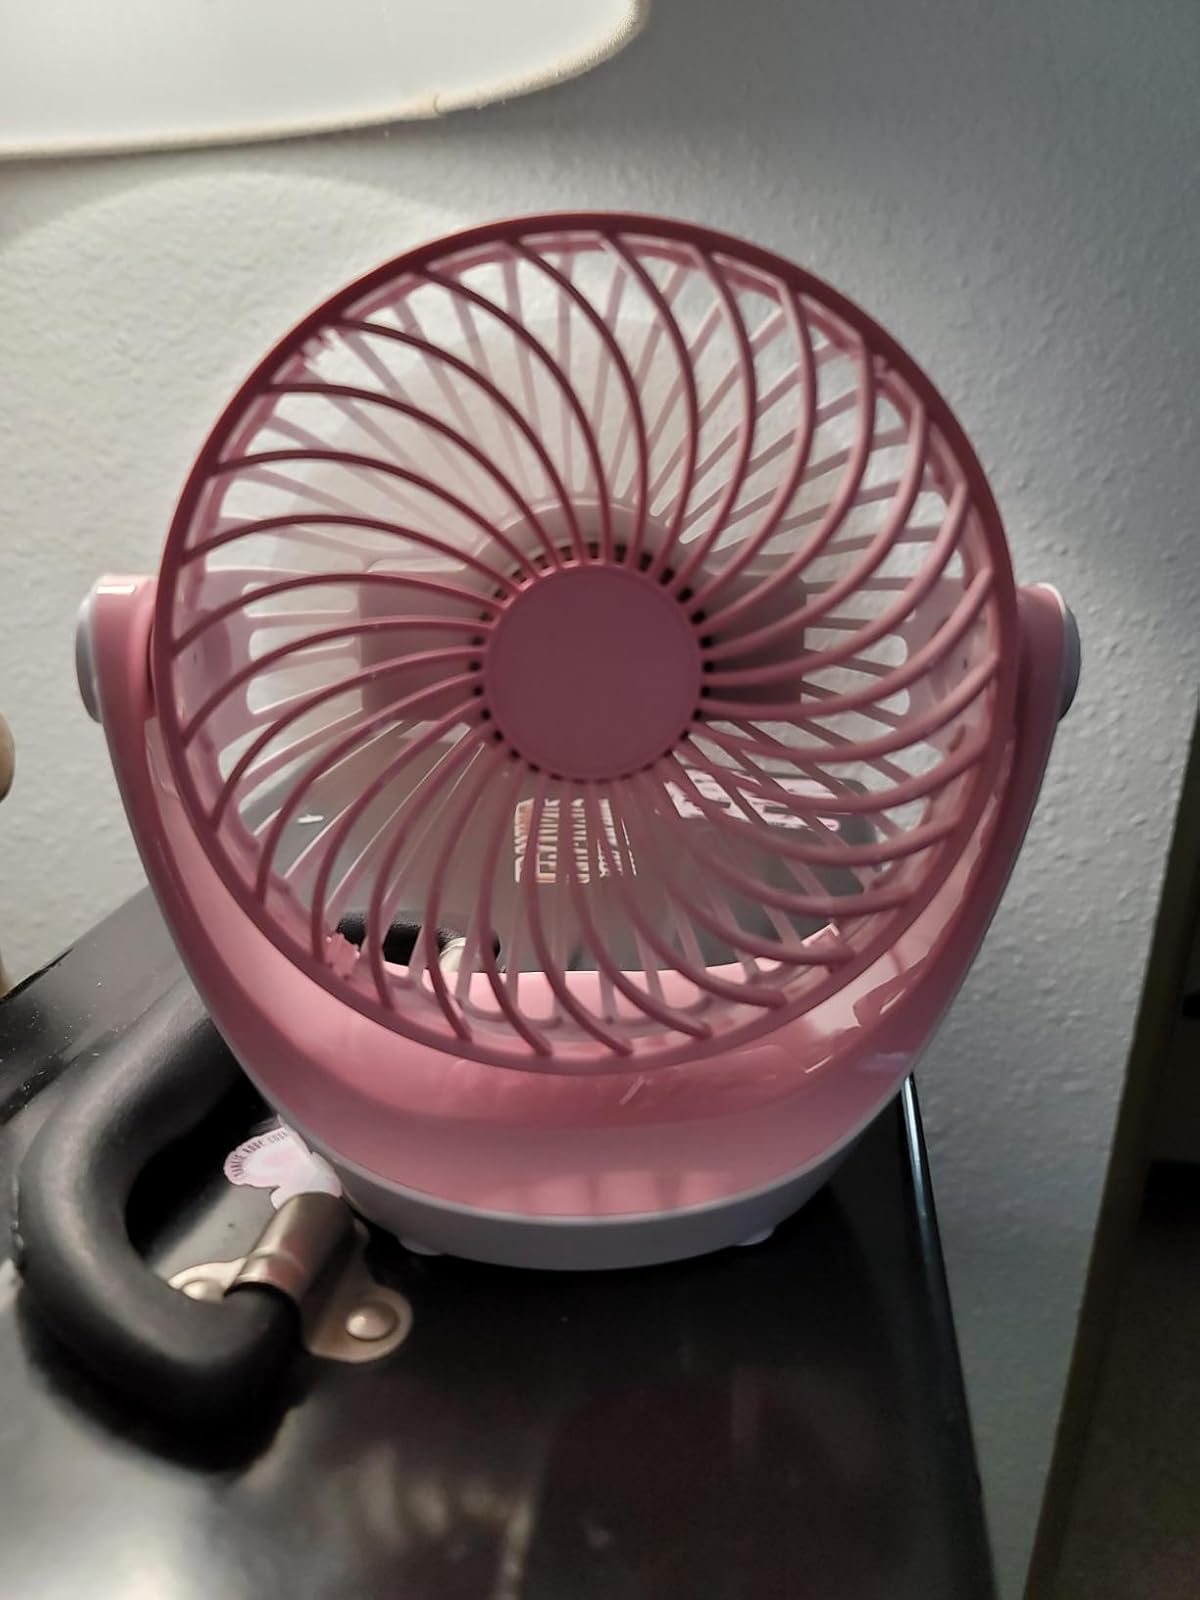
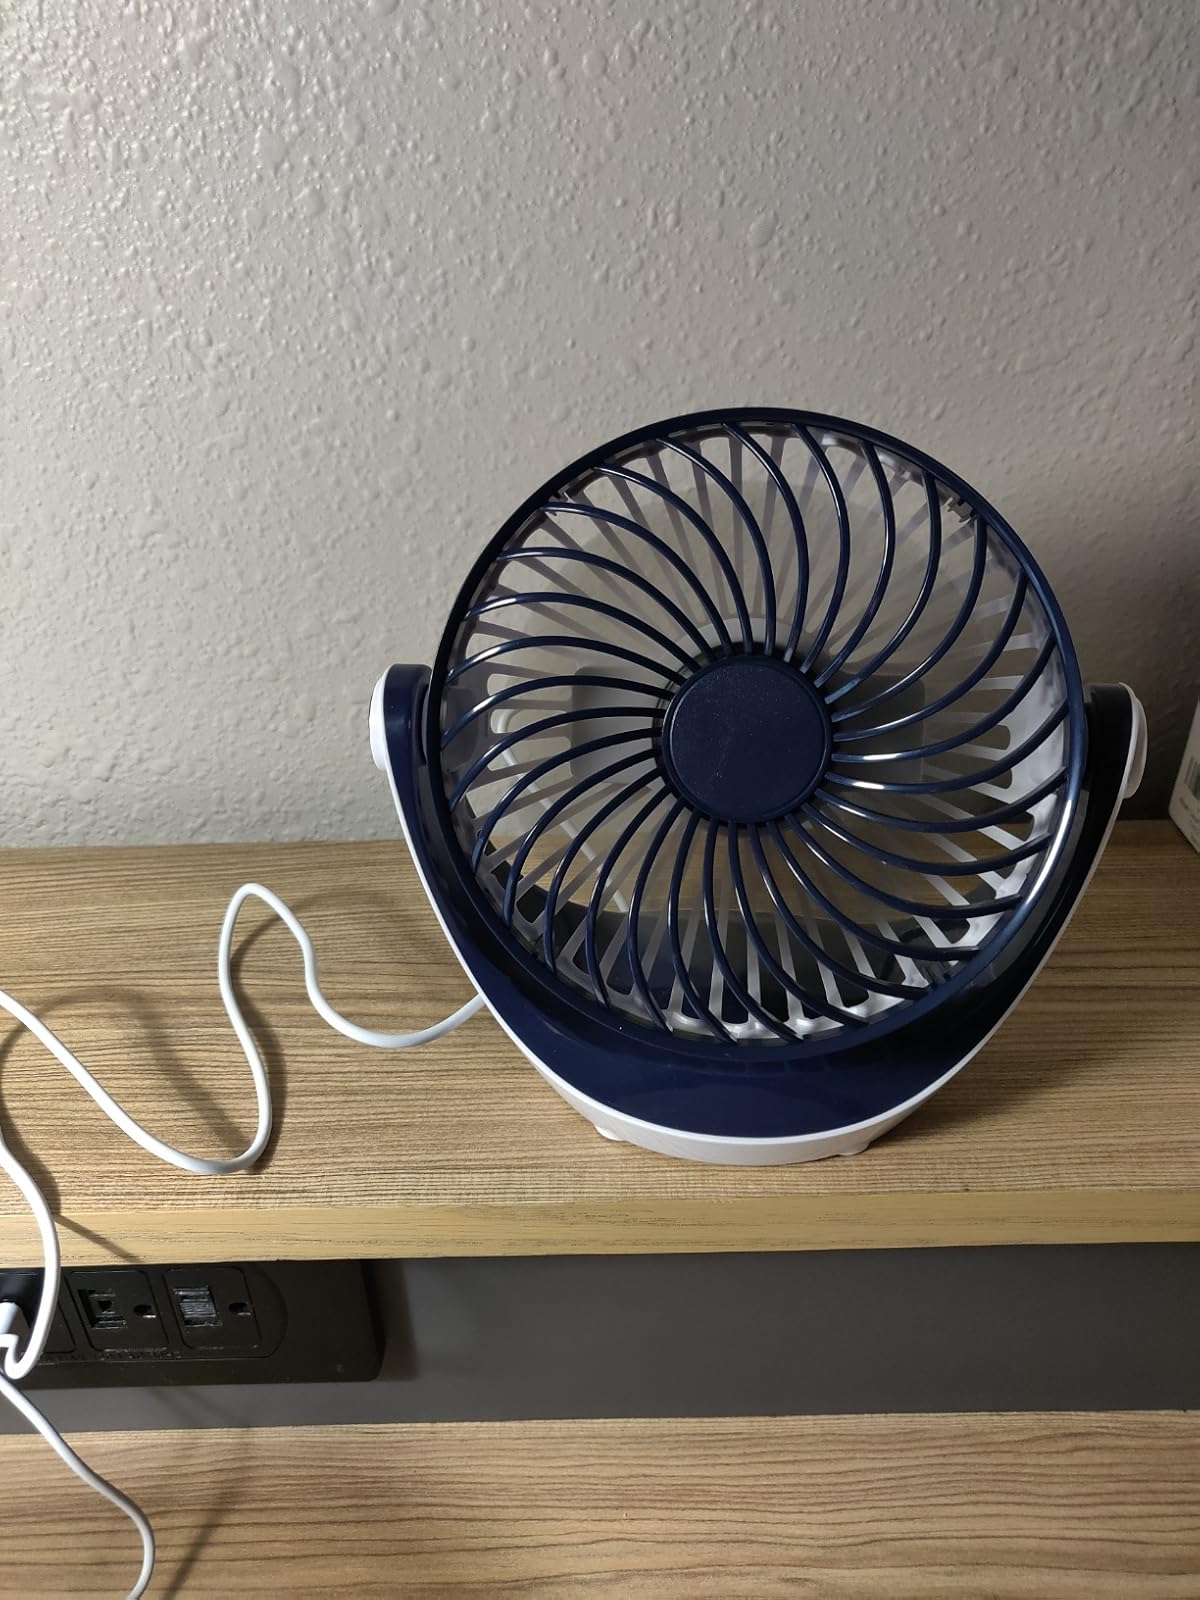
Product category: fan
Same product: no